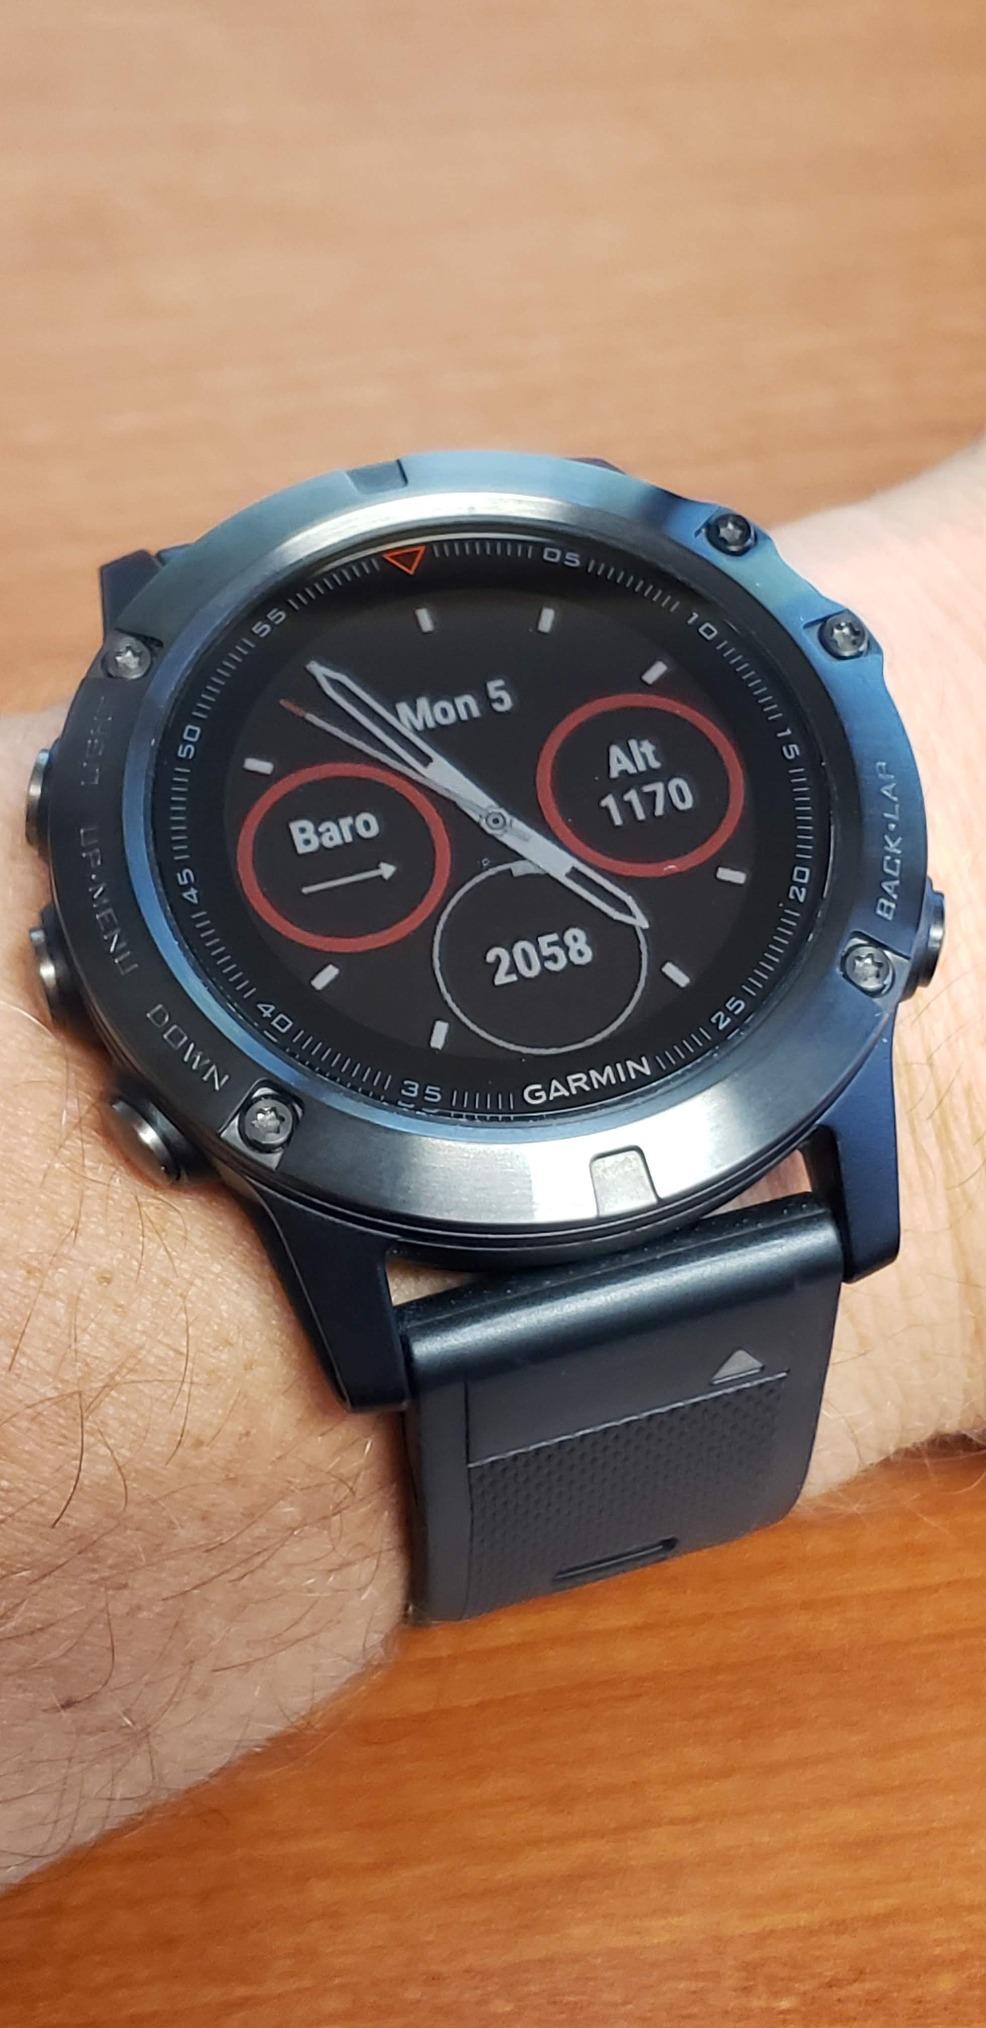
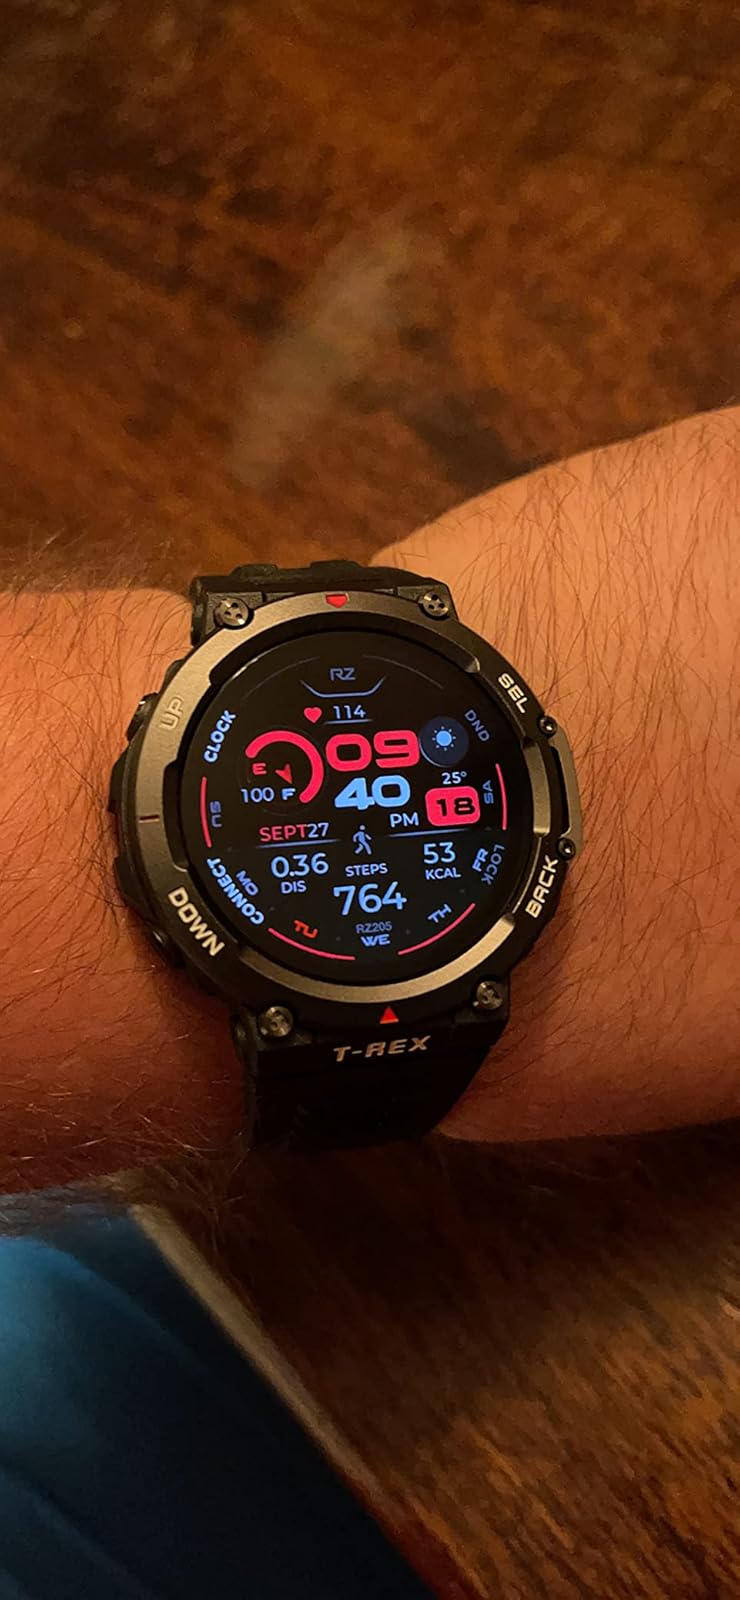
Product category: smartwatch
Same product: no